Tanks in World War II

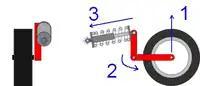
Christie suspension schematic

Tanks were an important weapons system in World War II. Although tanks in the inter-war years were the subject of widespread research, few were made, in just a few countries. However, during World War II, most armies employed tanks, and thousands were built every month. Tank usage, doctrine, and production varied widely among the combatant nations. By war's end, a consensus was forming on tank doctrine and design.